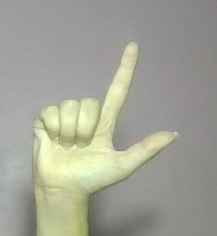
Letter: laam